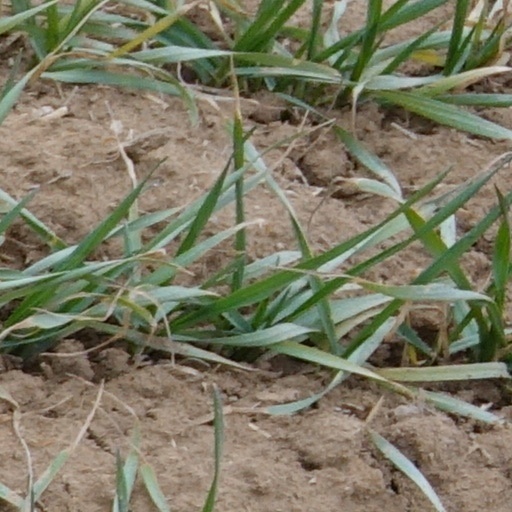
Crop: wheat